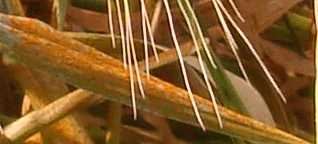
Label: Wheat___Brown_Rust